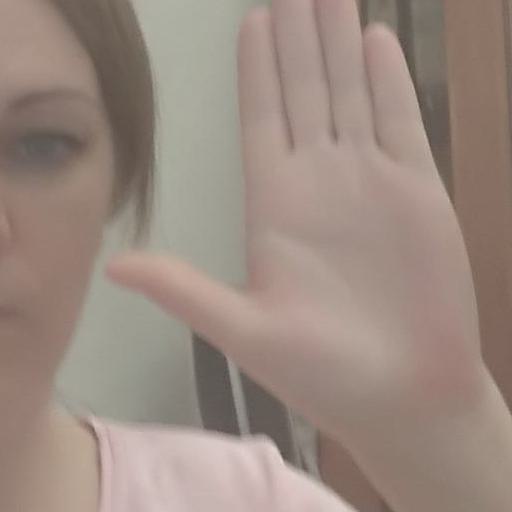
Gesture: stop